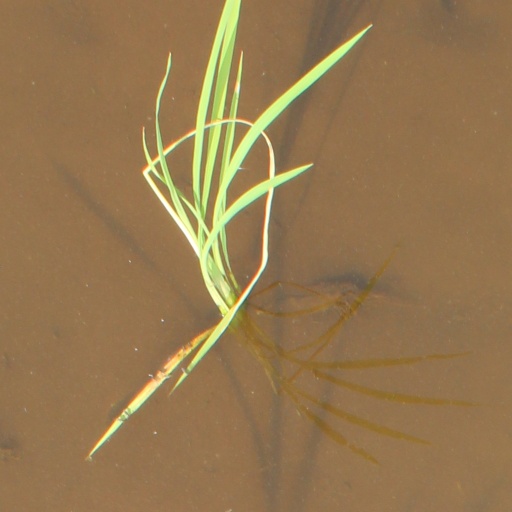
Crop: rice